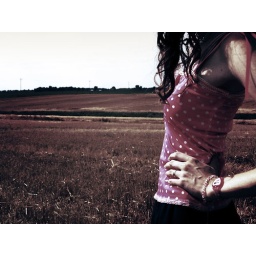
standing in field 4 small